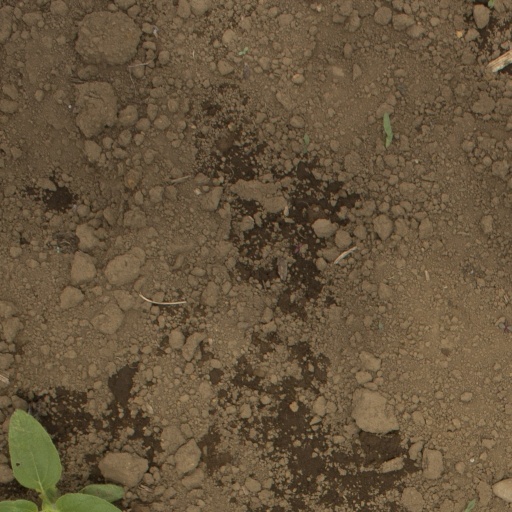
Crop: Jerusalem artichoke